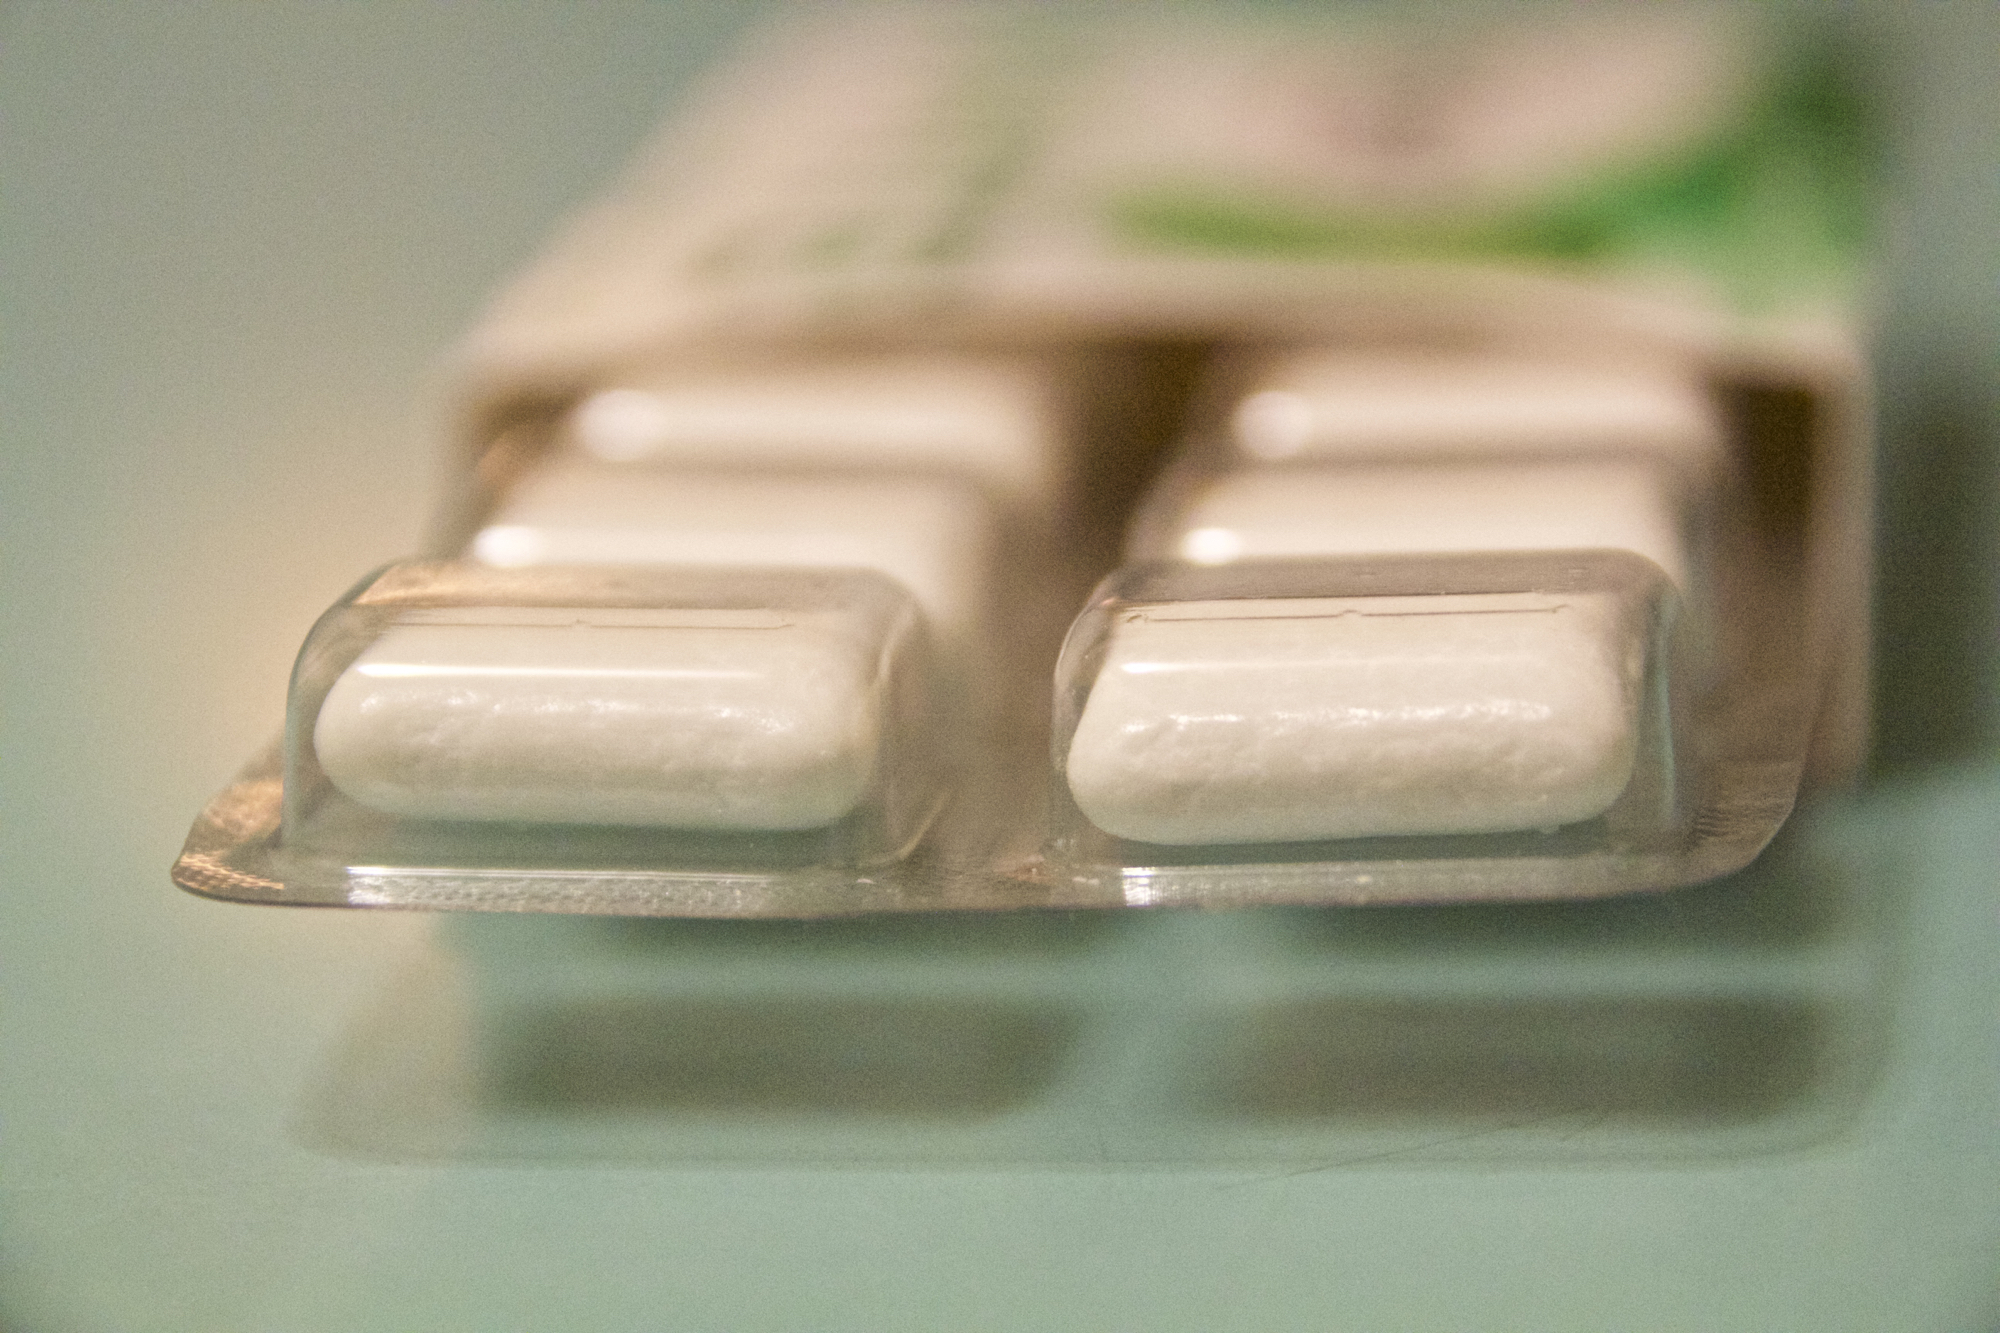
hand, white, finger, food, dessert, lighting, material, gum, eye, organ, odc